A Walnut Tree

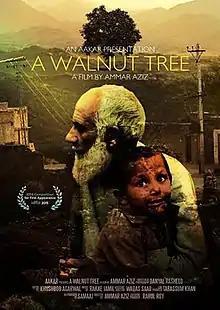
Film poster

A Walnut Tree is a Pakistani documentary film by Ammar Aziz. The film is about an internally displaced old man reminiscing about a distant homeland. The film had its world premiere at International Documentary Film Festival Amsterdam in November 2015. In the same month, the film won the award for best film from Film Southasia, Nepal. It was also officially selected for Bangalore International Film Festival, 2016.